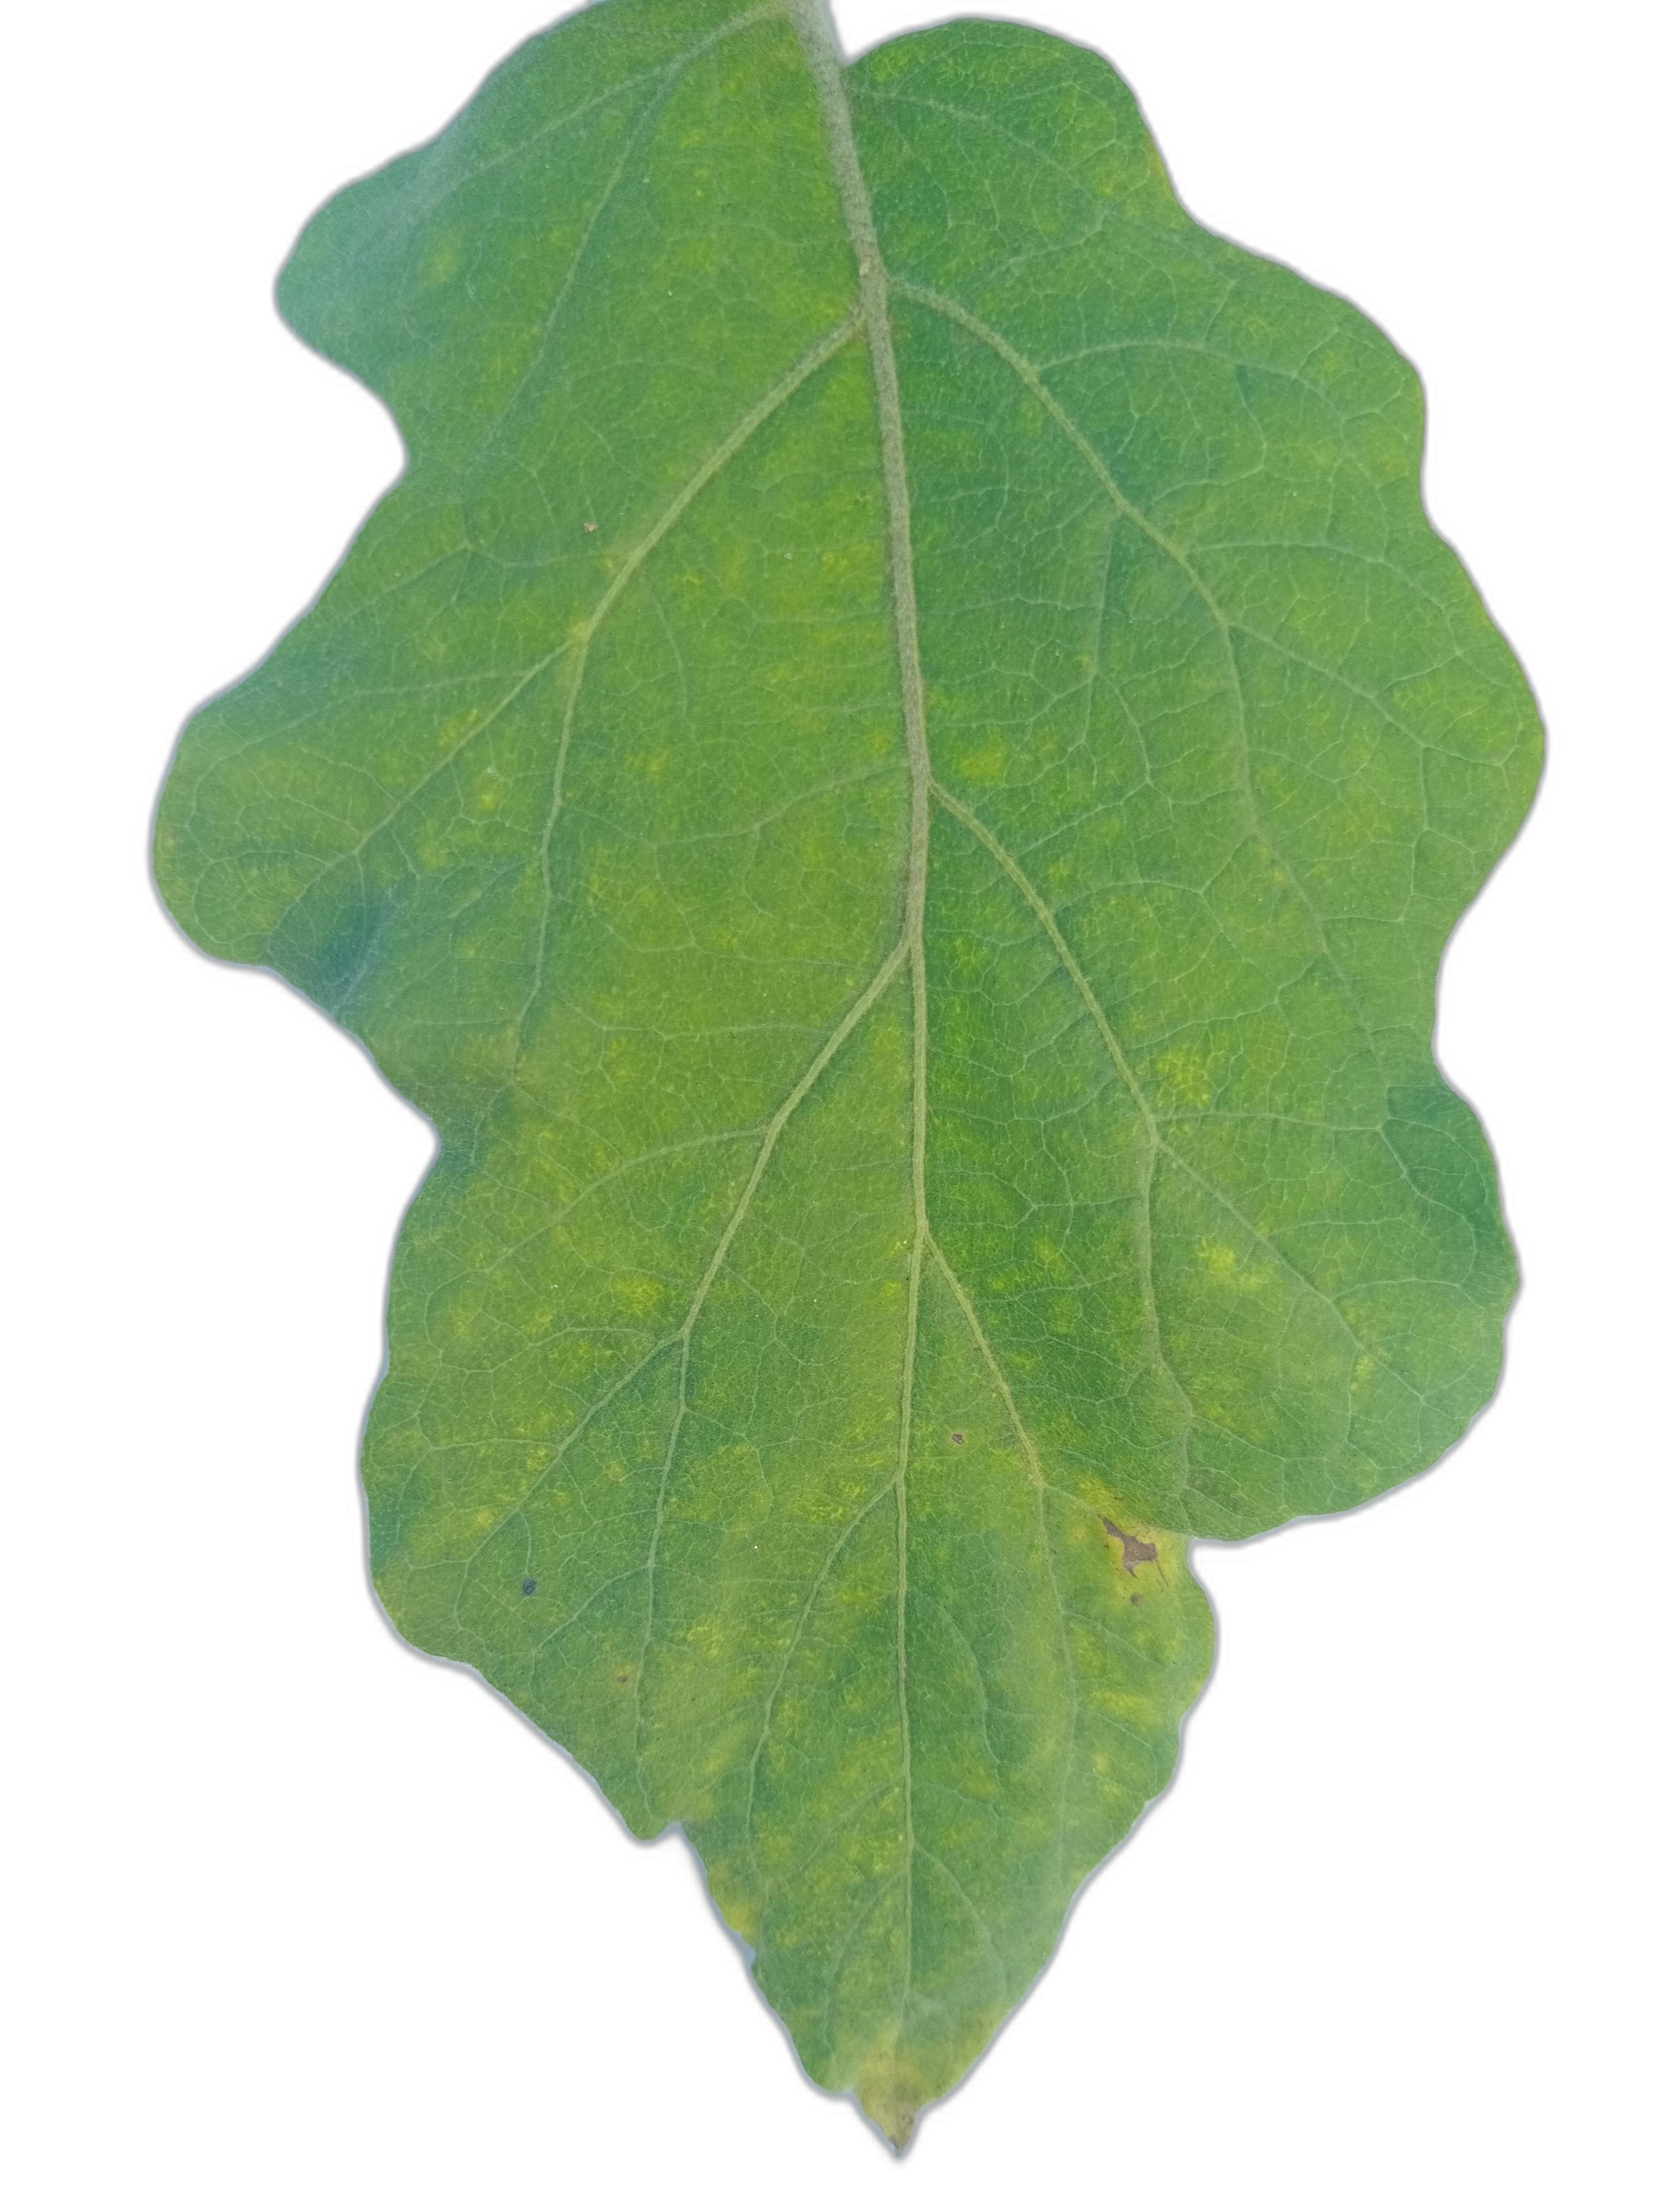
Label: Leaf Spot Disease